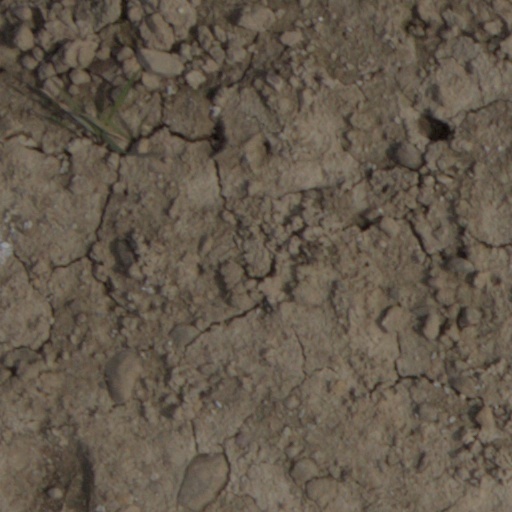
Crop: wheat